USS Wisconsin (BB-64)

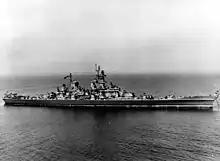
"Wisconsin" at anchor during her initial sea trials in mid-1944

After the ship's trials and initial training in the Chesapeake Bay, "Wisconsin" departed Norfolk, Virginia, on 7 July 1944, bound for the British West Indies. Following her shakedown cruise (conducted out of Trinidad), she returned to the builder's yard for alterations and repairs. On 24 September, "Wisconsin" sailed for the West Coast, transiting the Panama Canal, and reporting for duty with the Pacific Fleet on 2 October. The battleship later steamed to Hawaiian waters for training exercises and then headed for the Western Caroline Islands. Rear Admiral Edward Hanson, commander of Battleship Division 9, hoisted his flag aboard "Wisconsin" on 25 November. Shortly after reaching Ulithi, she was assigned to Task Group (TG) 38.2, part of Admiral William F. Halsey's 3rd Fleet's Fast Carrier Task Force (TF 38), on 11 December. Her primary duty was to serve as part of the anti-aircraft screen for the carriers. In addition to guarding the carriers, "Wisconsin" and the other battleships acted as oilers for the escorting destroyers, since the fleet's logistics train could not accompany the strike force during raids. The battleship arrived in time to participate in the Philippines campaign. As a part of that operation, the planners had envisioned landings on the southwest coast of Mindoro, south of Luzon, which would allow American forces to interdict Japanese lines of communication through the South China Sea.